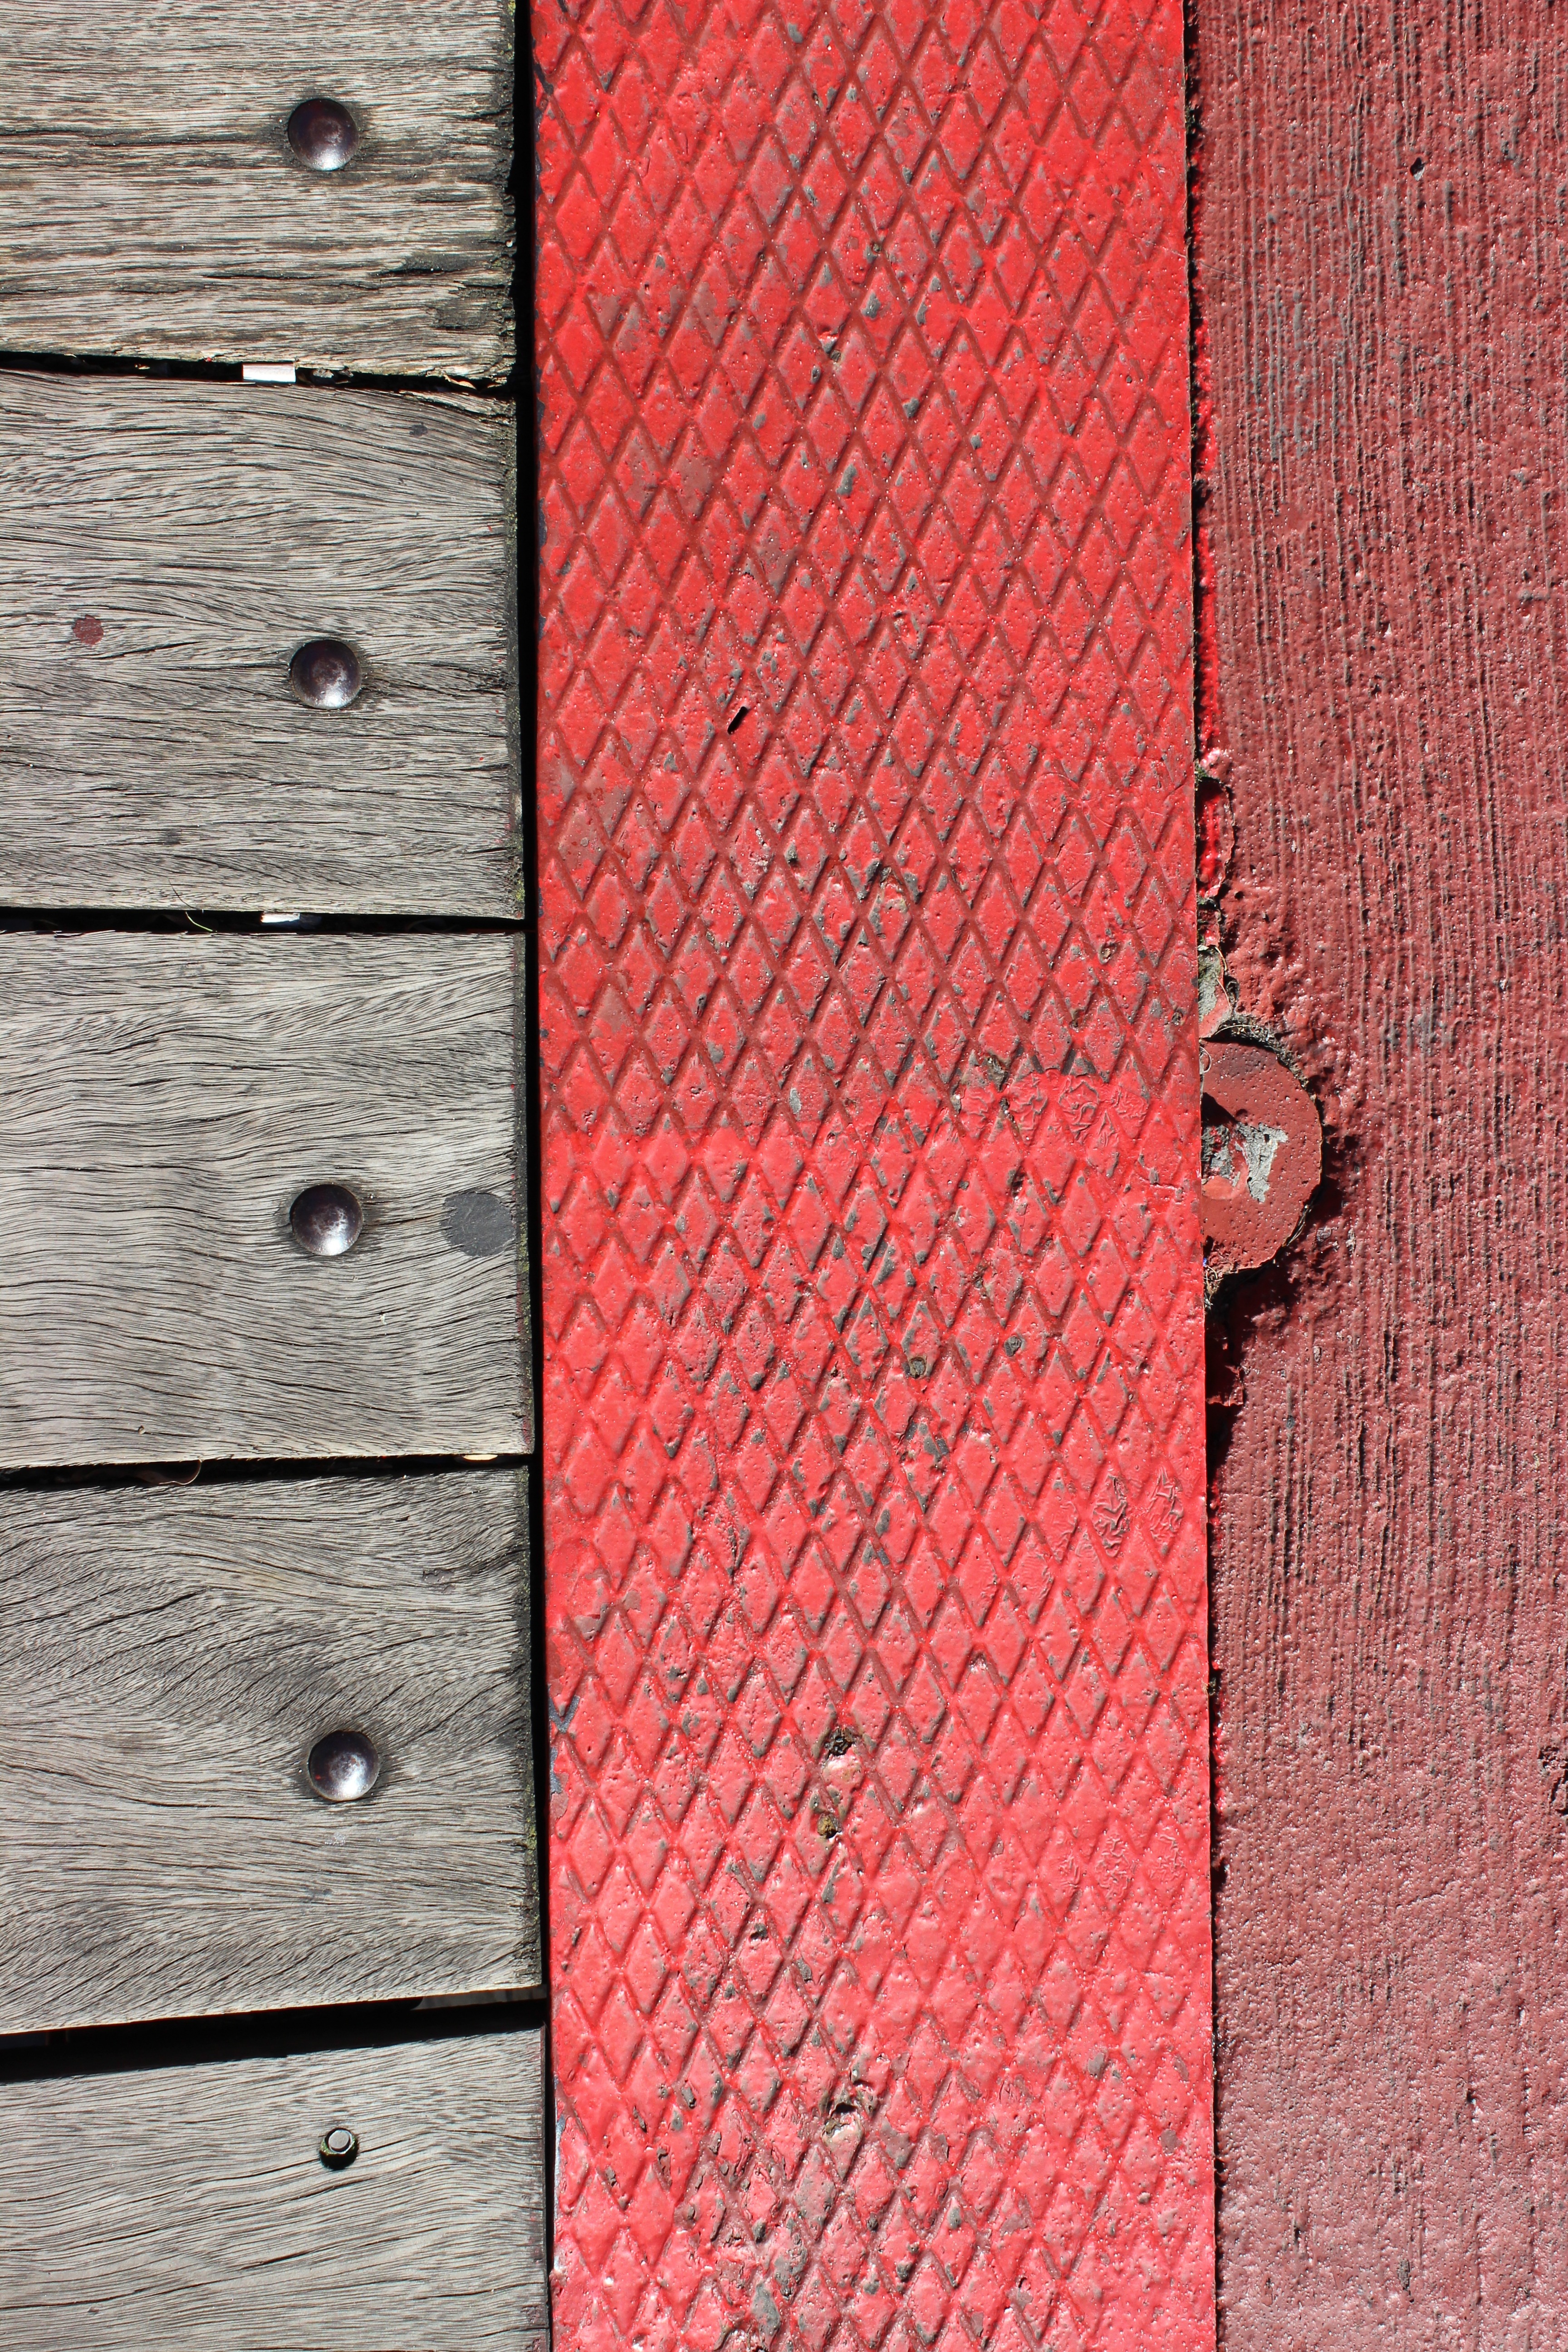
wood, texture, floor, wall, pattern, line, red, color, metal, brick, flooring